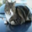
Label: cat